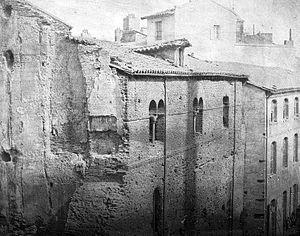
Toulouse (Haute-Garonne, France) - Vue d'une maison des Moulins du Château Narbonnais. Les fenêtres du dernier étage ont été conservées et sont exposées au Jardin des Plantes.
La rue du Moulin-du-Château est une rue du centre historique de Toulouse, en France. Elle se situe au sud du quartier des Carmes, dans le secteur 1 de la ville, et appartient au secteur sauvegardé de Toulouse.